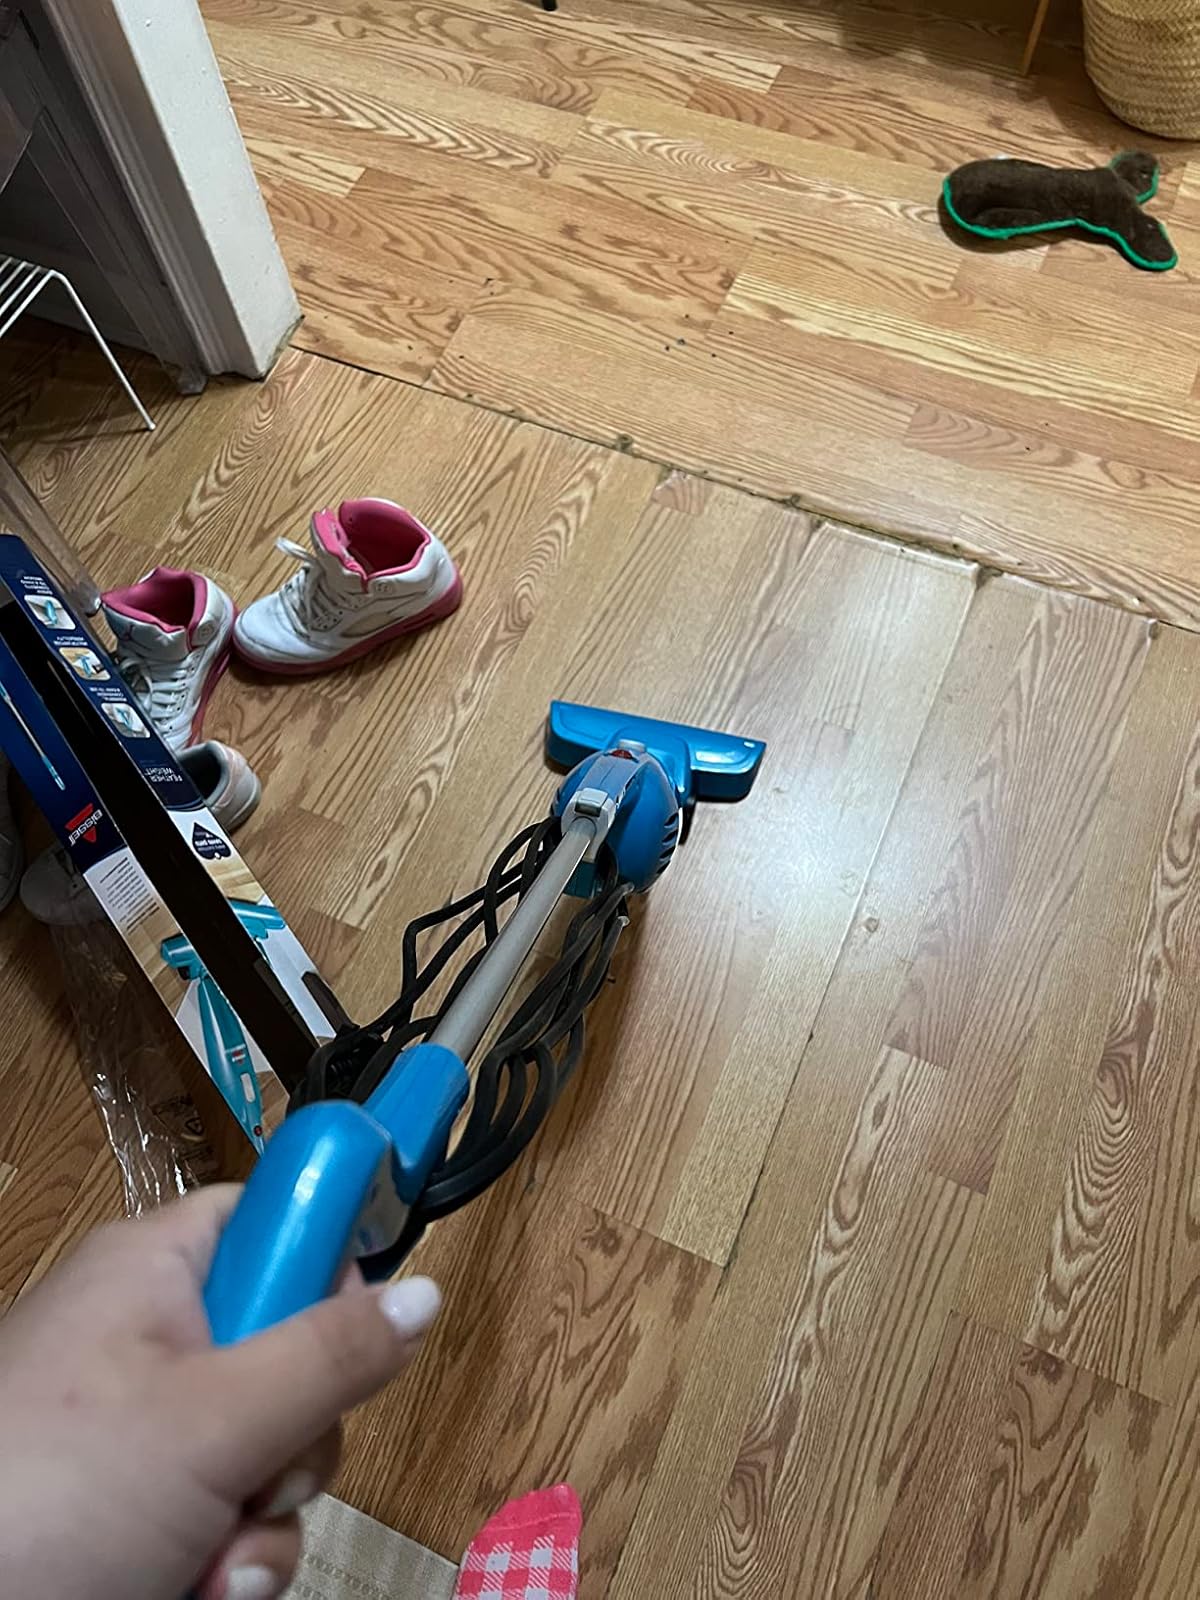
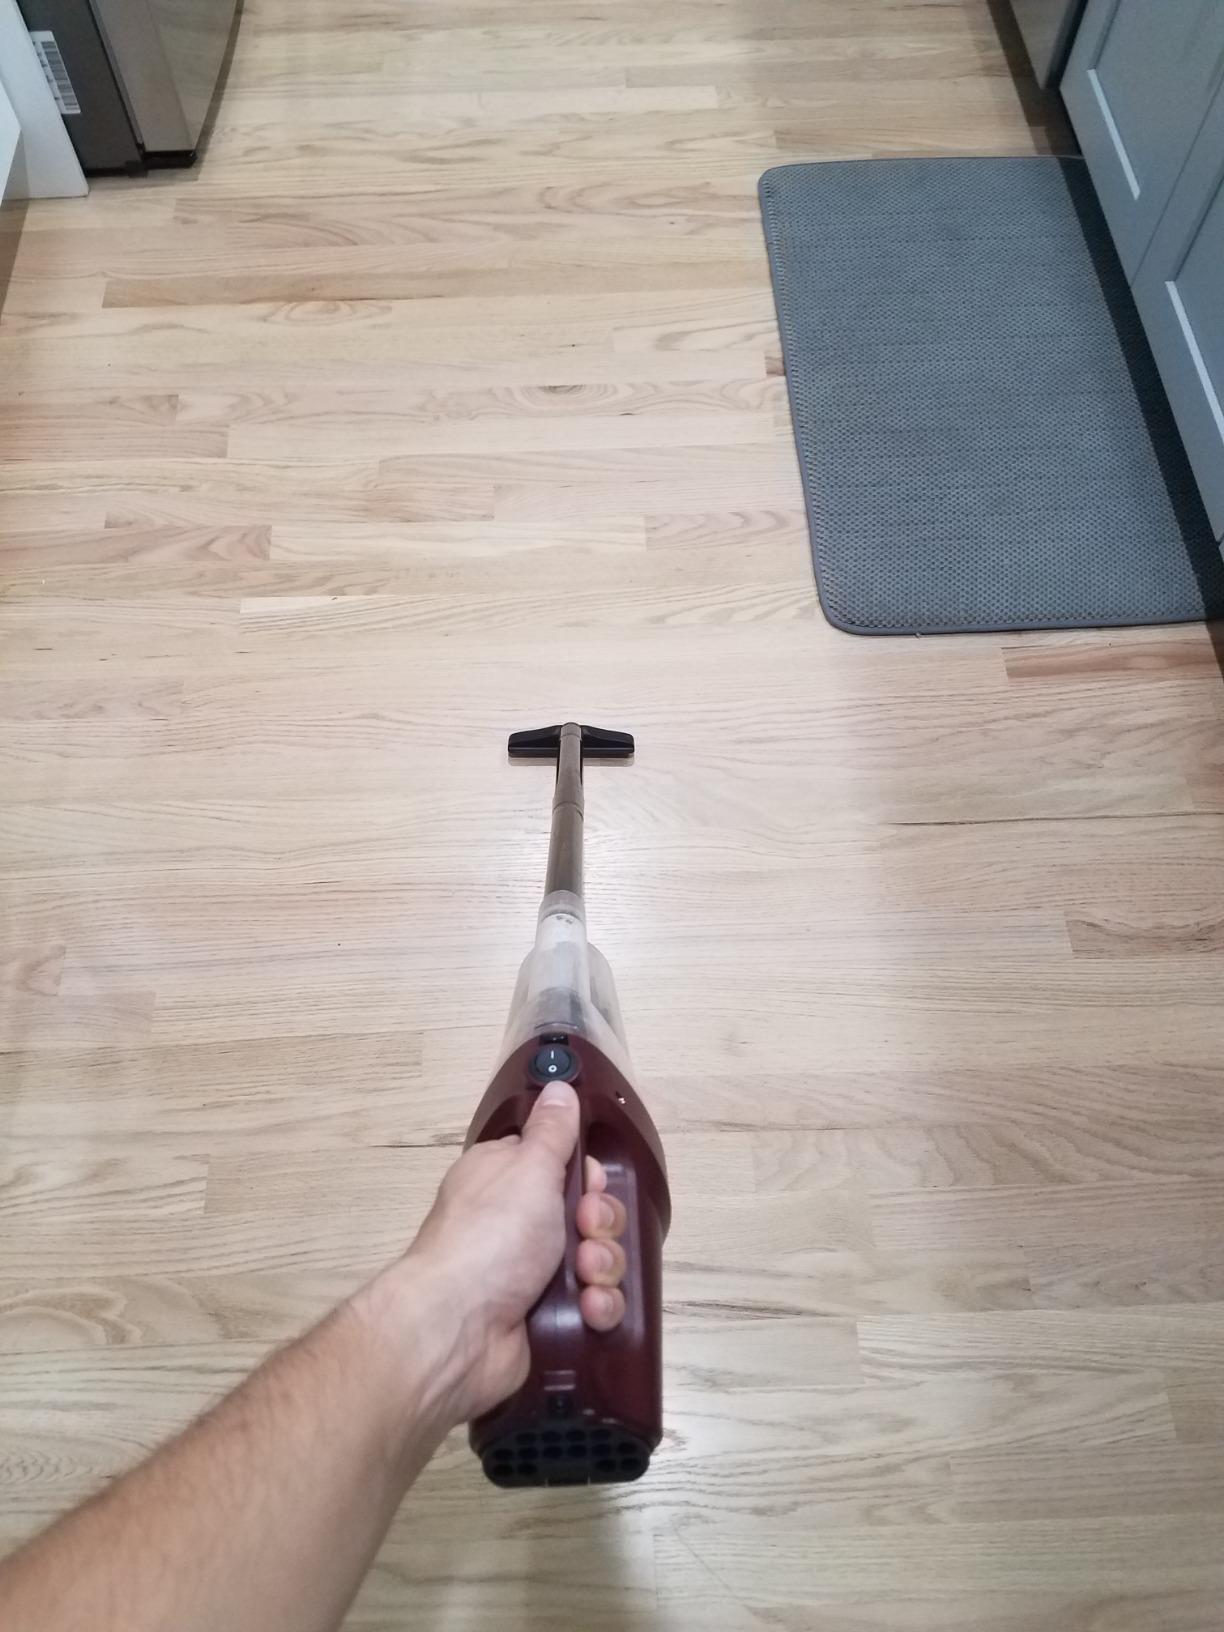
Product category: items_vacuum
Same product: no